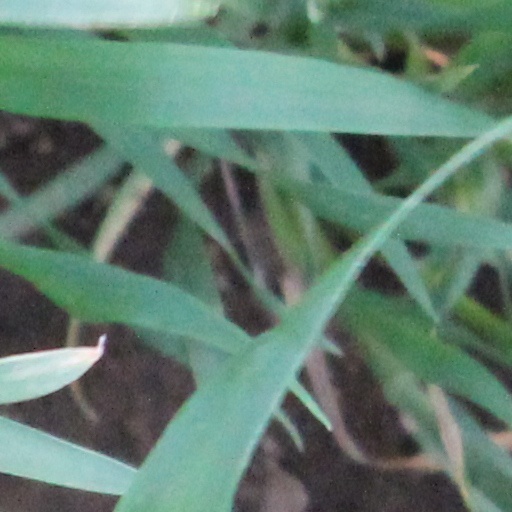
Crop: wheat